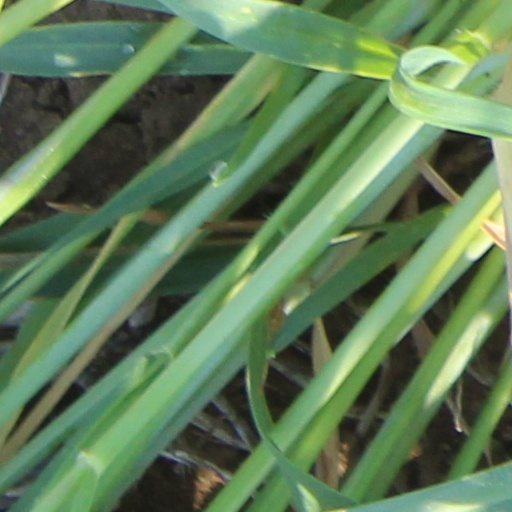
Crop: wheat